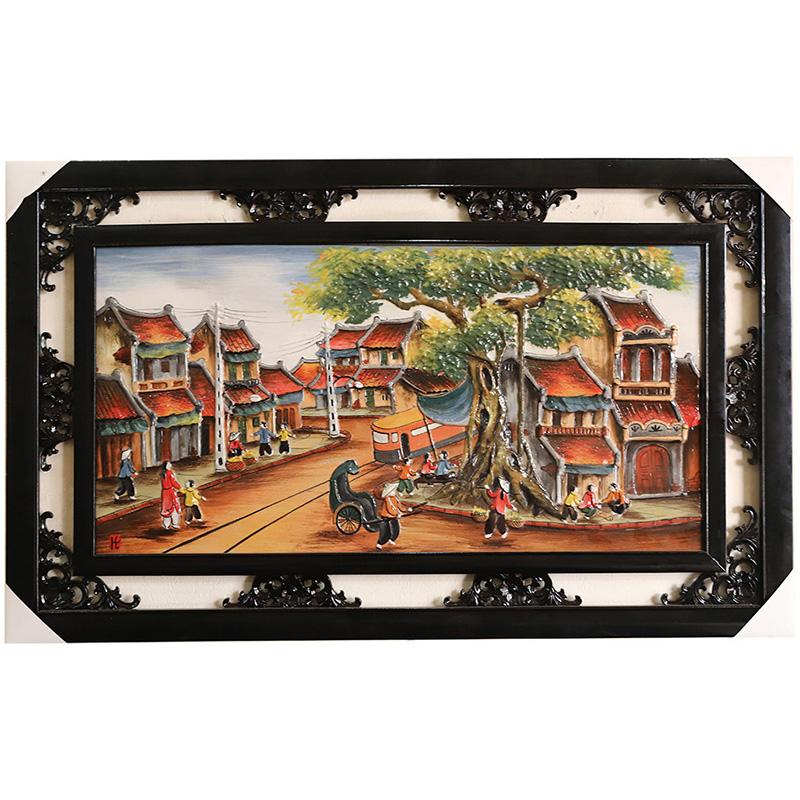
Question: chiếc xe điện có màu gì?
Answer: chiếc xe điện có màu đỏ